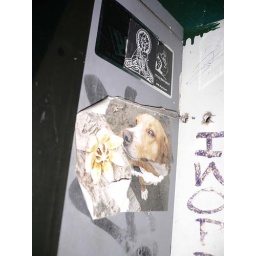
from a pic I shot in C.R. of a dog smelling a flower